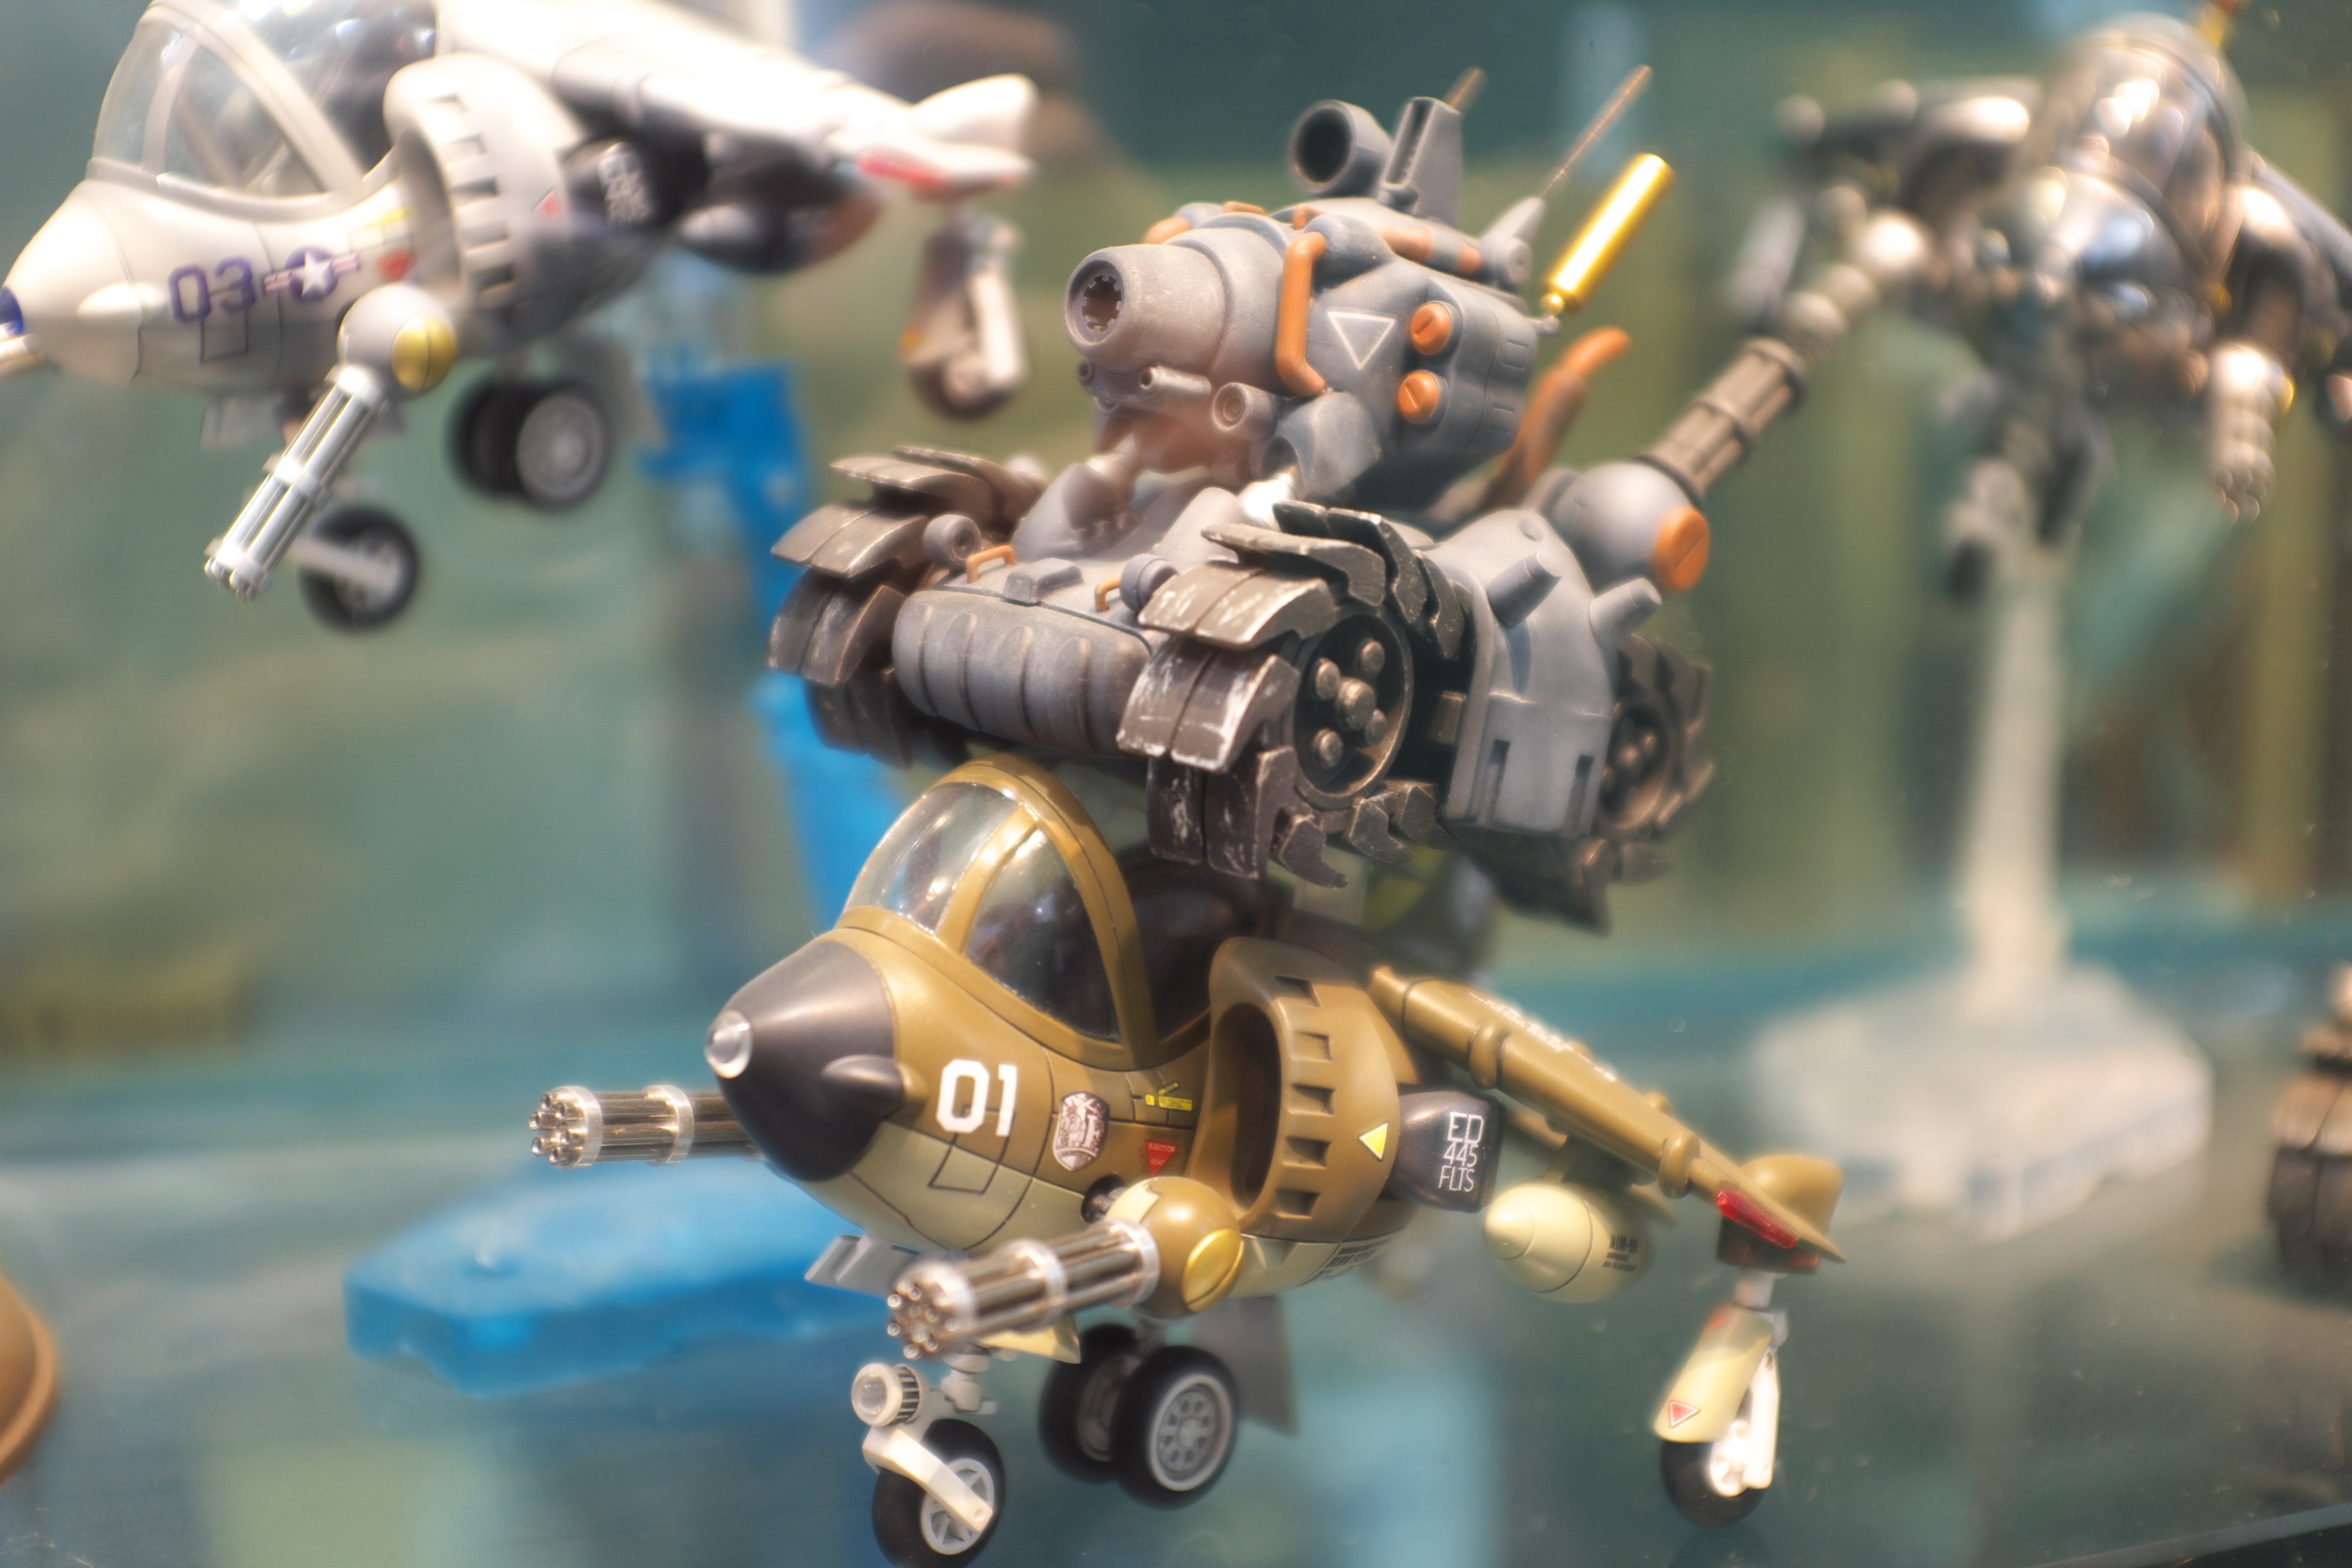
aircraft, model, space, machine, toy, tank, action figure, screenshot, mecha, hands to do, metal slug